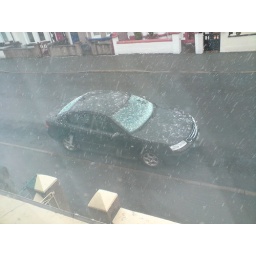
from my bedroom window, looking at the snow falling on my car in Llandudno, 2009